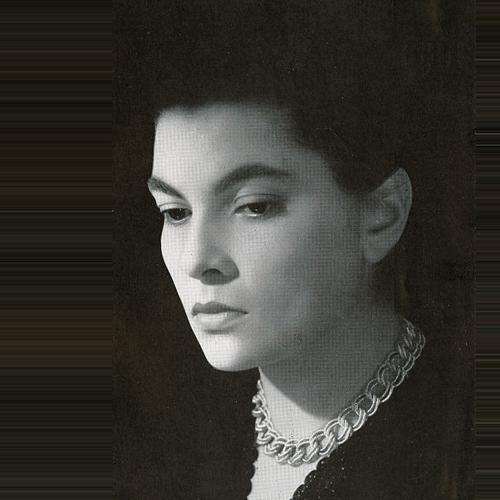
Age: 27